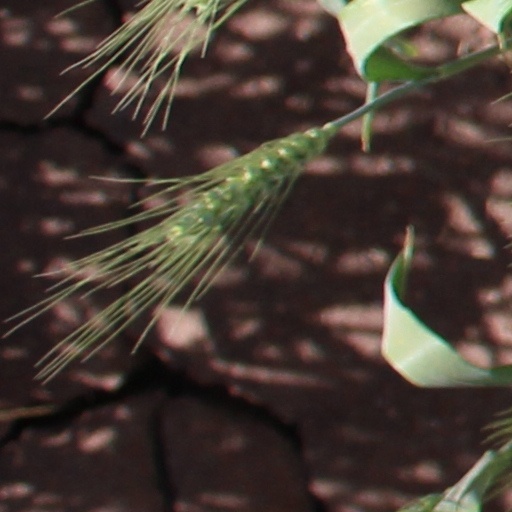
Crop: wheat